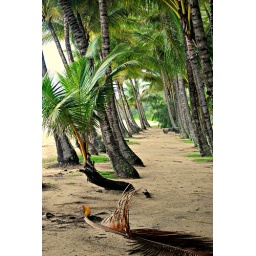
Rows of palm trees line the beach at Palm Cove, north of Cairns in Queensland, Australia.